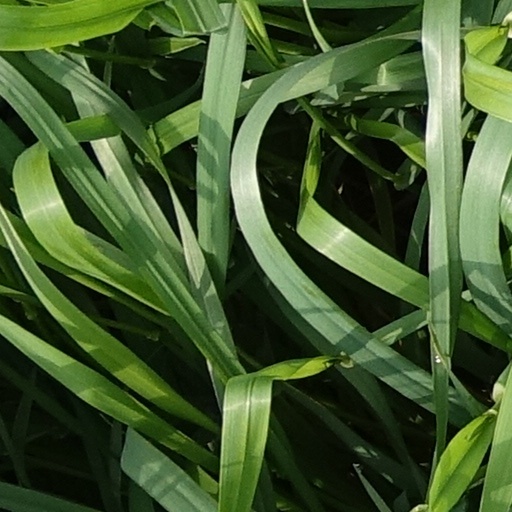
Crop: wheat